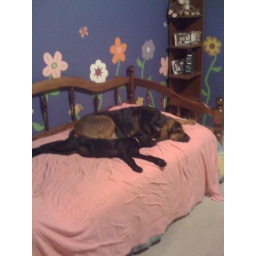
Botox and Stella our dogs laying on the bed in a room we still need to paint